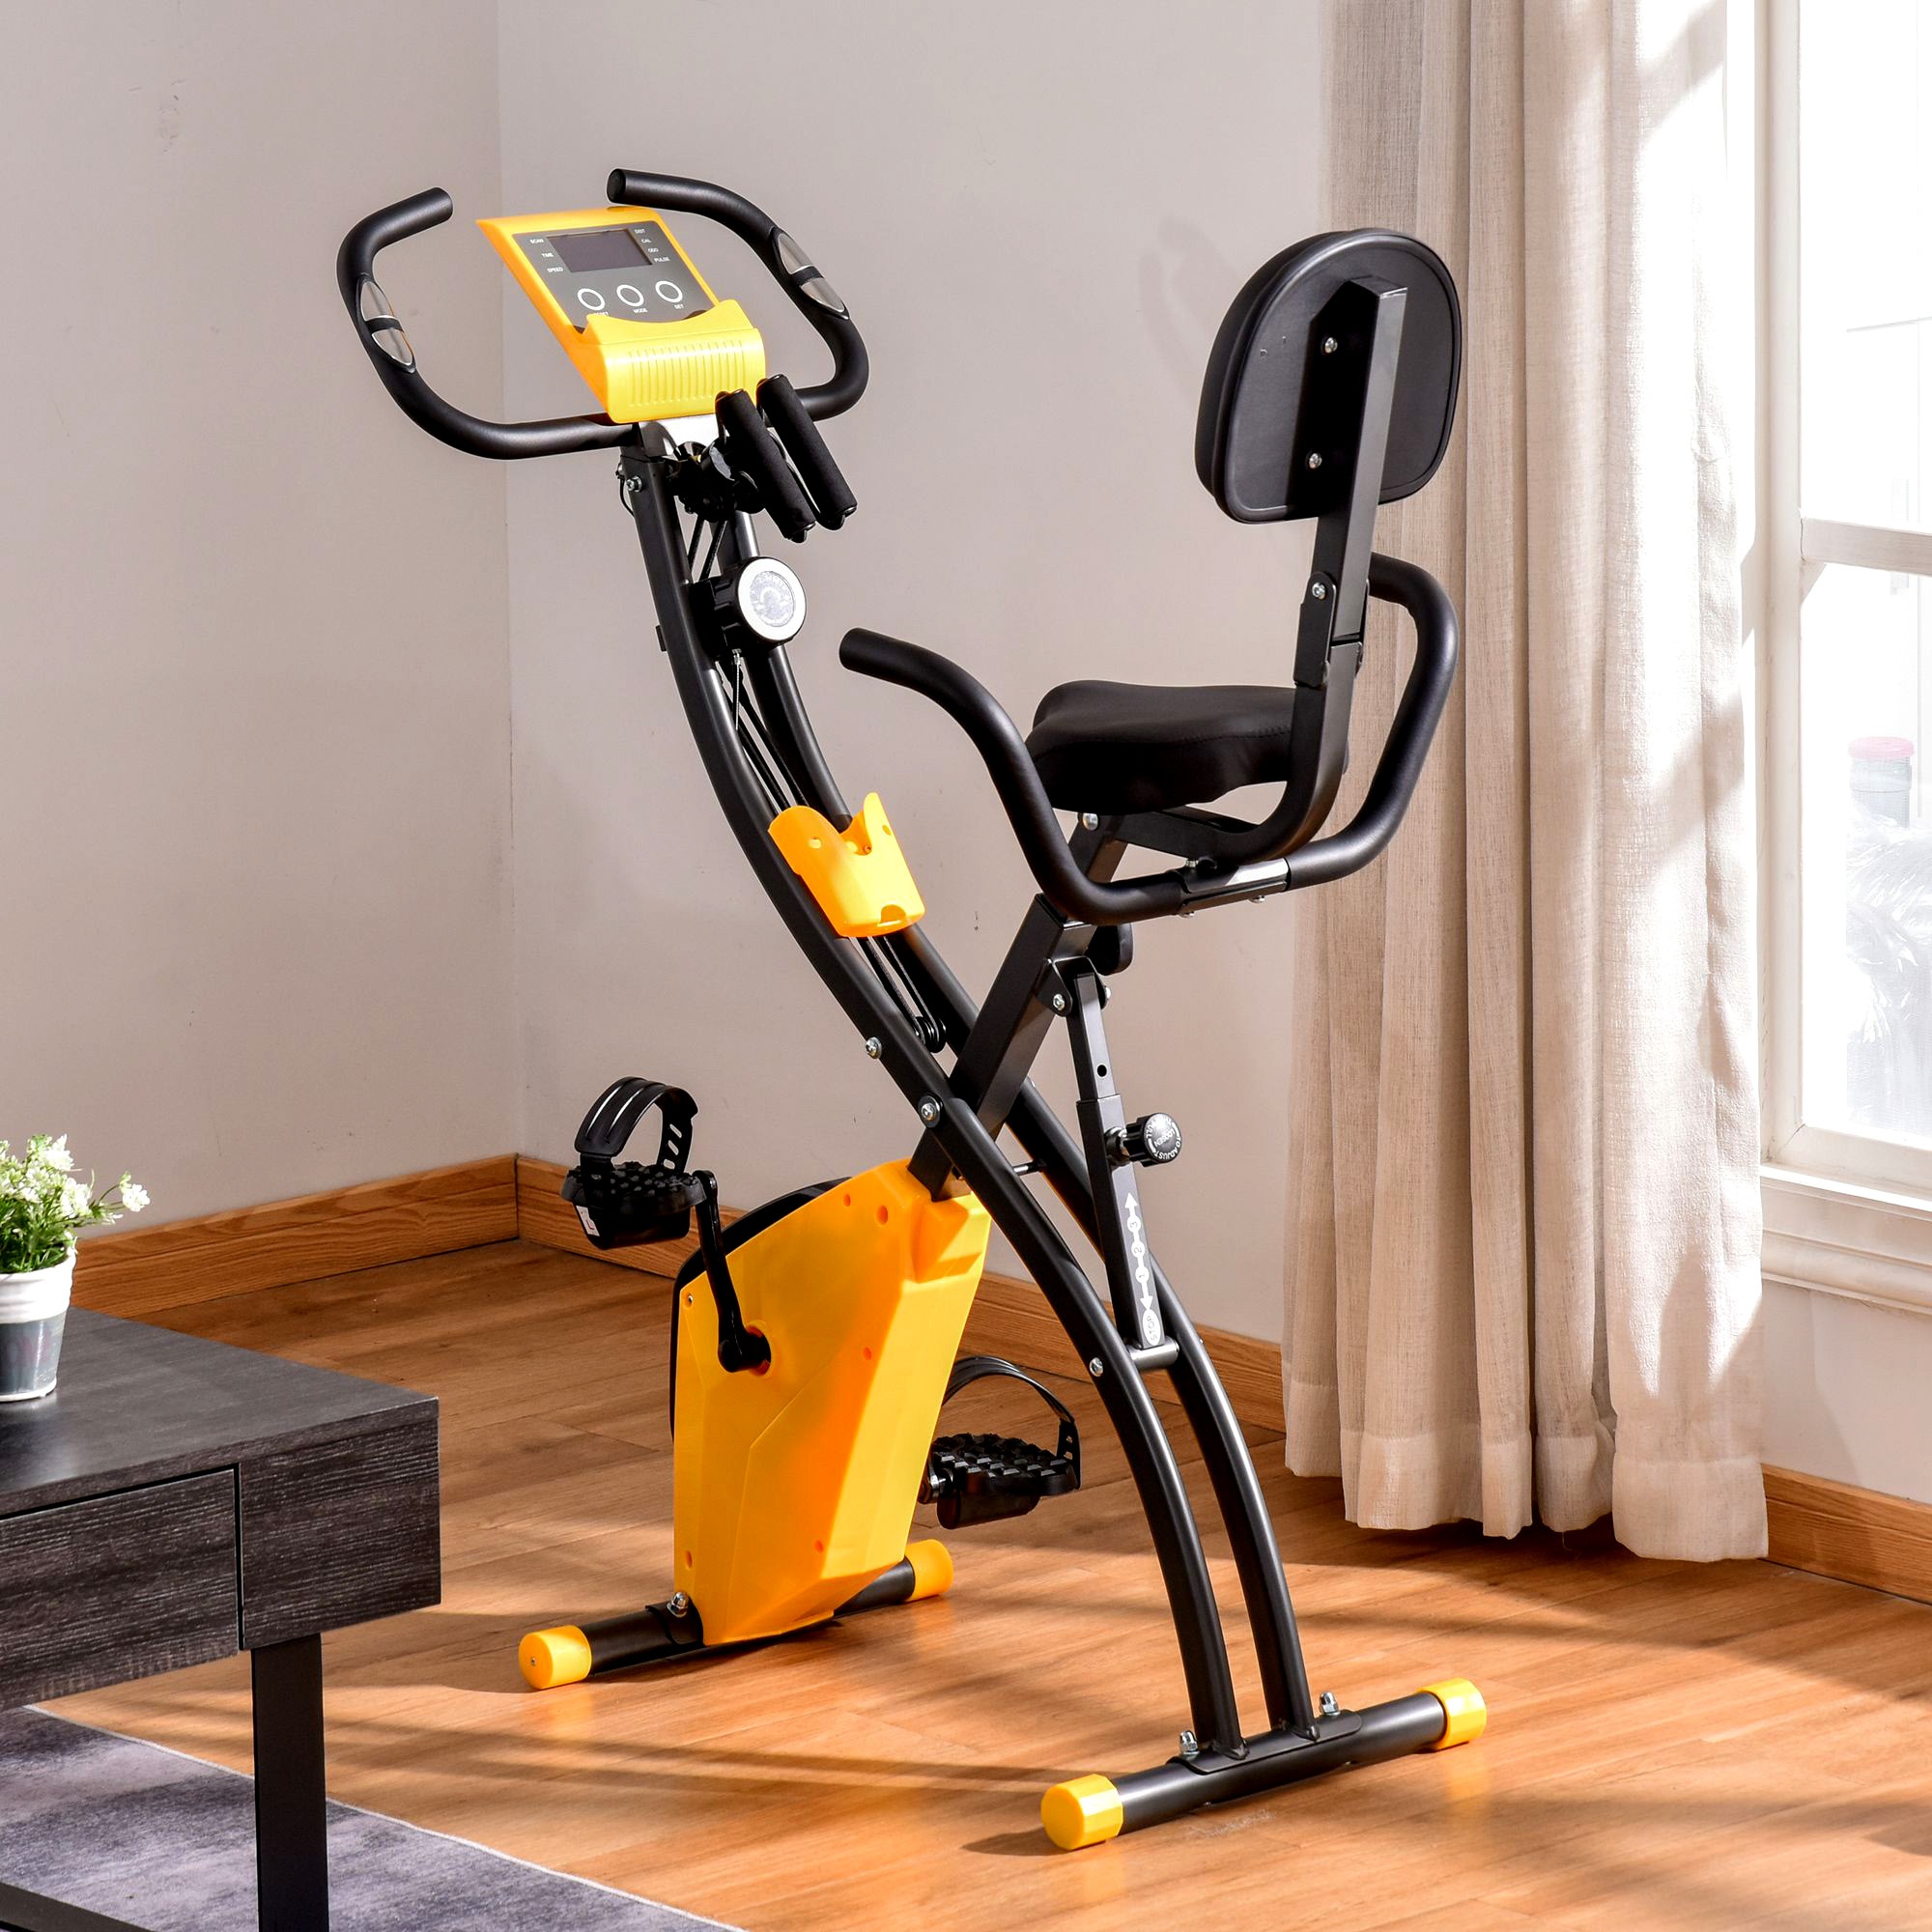
HOMCOM 2-in-1 Folding Exercise Bike with 8-Level Magnetic Resistance, Arm Resistance Band, Pulse Sensor, Yellow
Enjoy a complete cardio workout with the HOMCOM indoor exercise bike. Great for home use, it features an LCD monitor that tracks time, speed, distance, heart rate and calories burned to help you achieve your fitness goals. Use it as an upright or recumbent bike, plus take advantage of the tension ropes to strengthen your biceps. The phone holder keeps your device nearby so you can watch videos, play music and more while you exercise. When you're done, simply fold the bike for easy storage. Features: Exercise legs, waist and buttocks to improve fitness and strength Features eight-level resistance, so you can enjoy a tailored workout LCD monitor tracks time, speed, distance and calories burned Phone holder included Includes a pair of tension ropes, so you can improve upper body strength The comfortable padded seat is adjustable to different heights, suiting different positions Foldable design with two wheels to move around Specification: Colour: Yellow Materials: Steel, ABS Overall Dimension: 105L x 48W x 118Hcm Seat Dimension: 27L x 23Wcm Folded Dimension: 50L x 48W x 135Hcm Max Weight Capacity: 120kg Batteries required: 2 x AA, not included Flywheel Weight: 2.5kg Item label: A90-196YL Package Includes: 1 x Exercise bike 1 x Pair of tensions ropes 1 x Manual
Brand: ASM
Category: Sporting Goods > Fitness & General Exercise Equipment > Cardio > Cardio Machines > Exercise Bikes > Upright Exercise Bikes